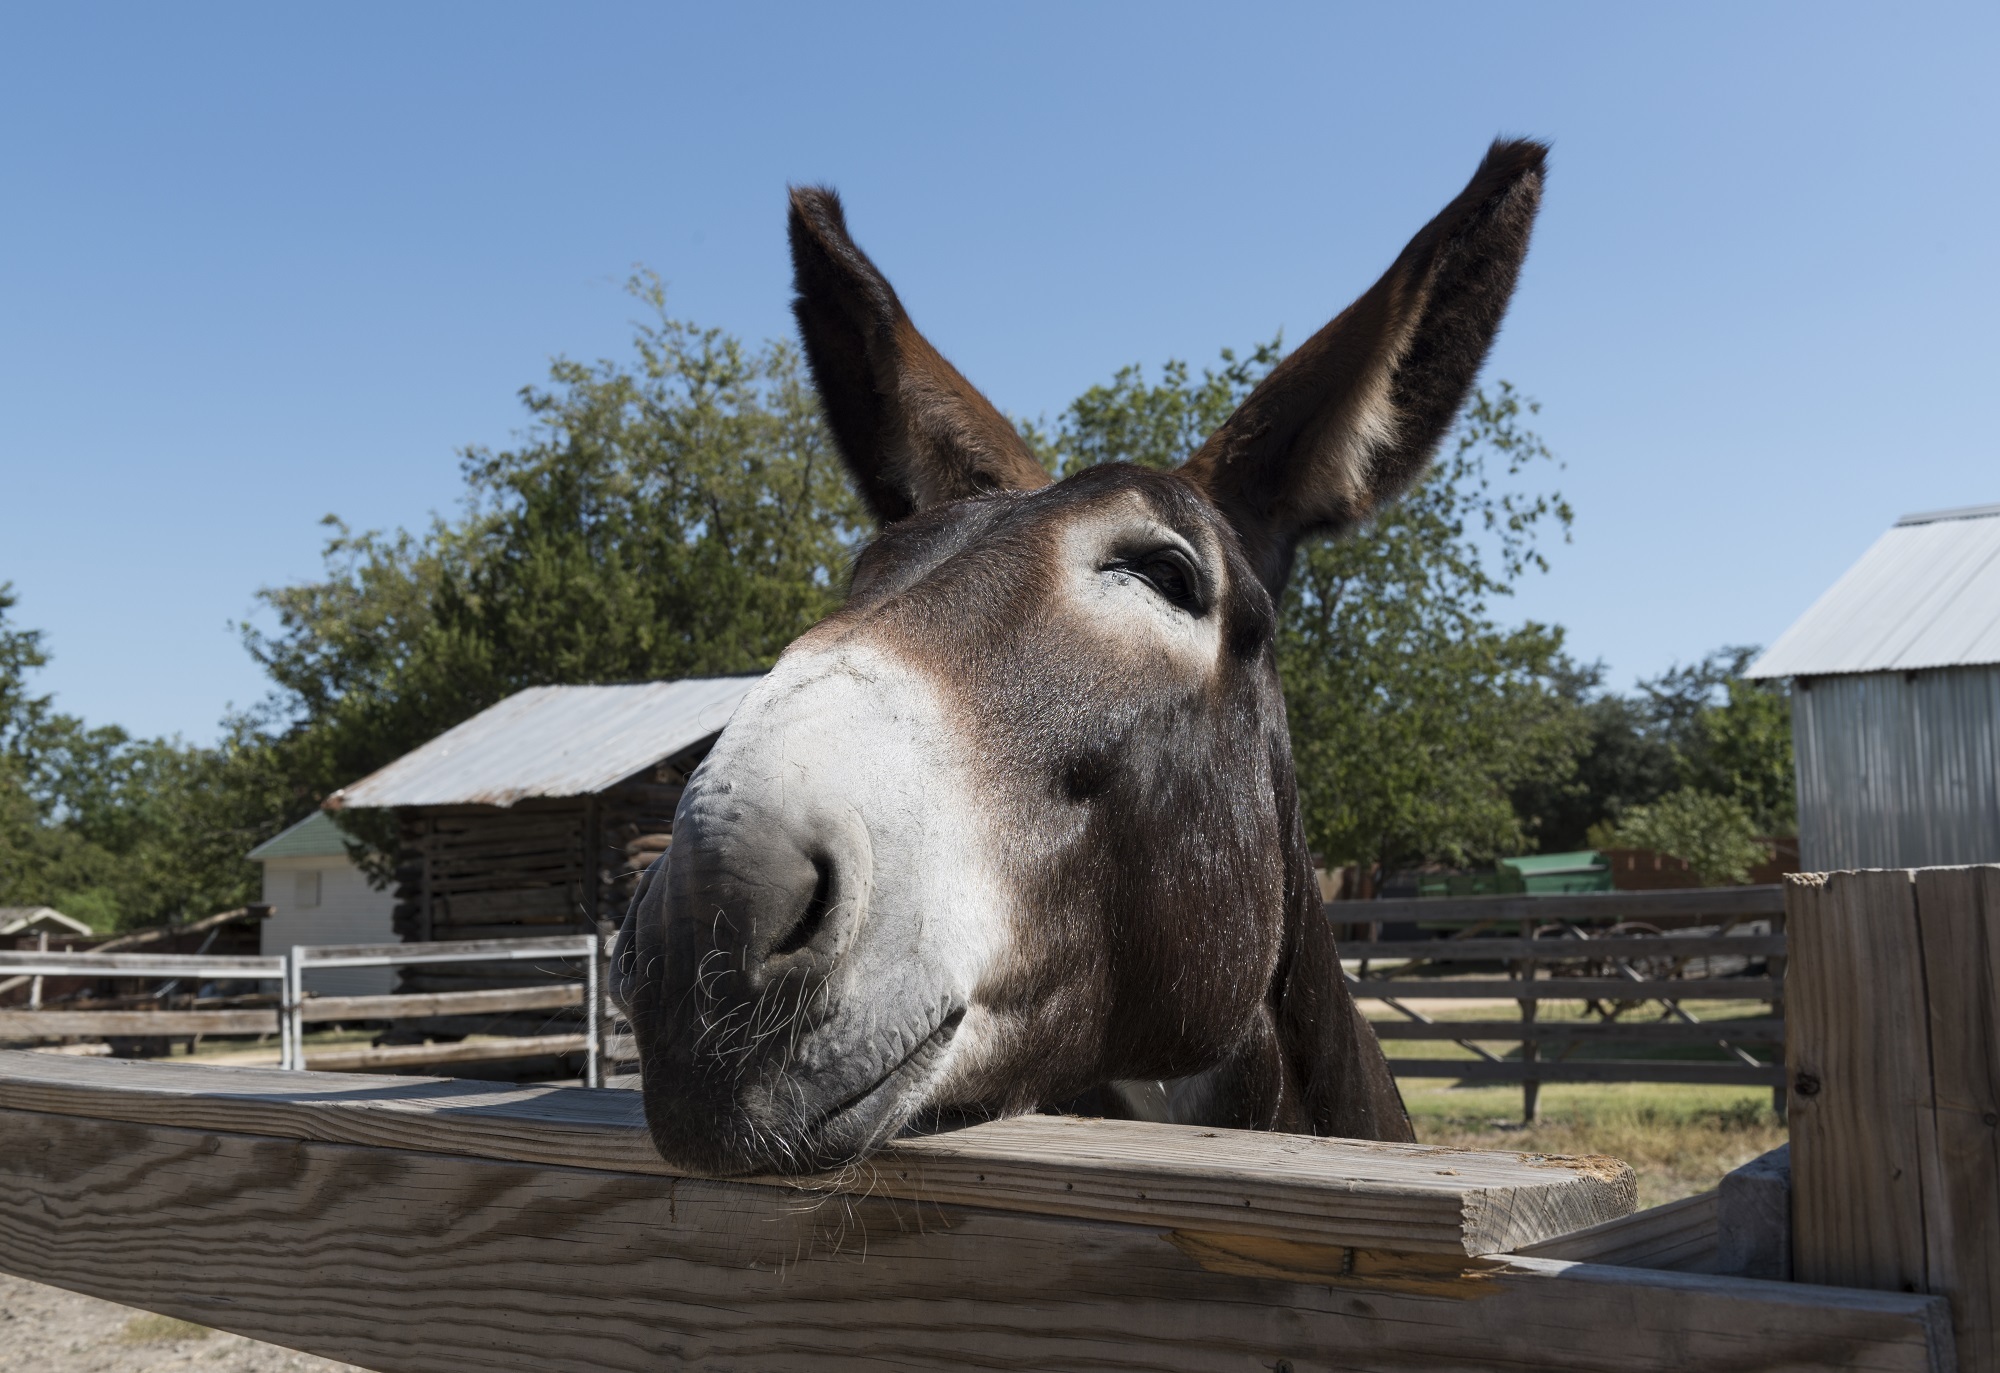
nature, fence, farm, animal, zoo, rural, portrait, livestock, mammal, stallion, agriculture, fauna, close up, donkey, face, sculpture, head, funny, mare, friendly, burro, mule, pack animal, horse like mammal